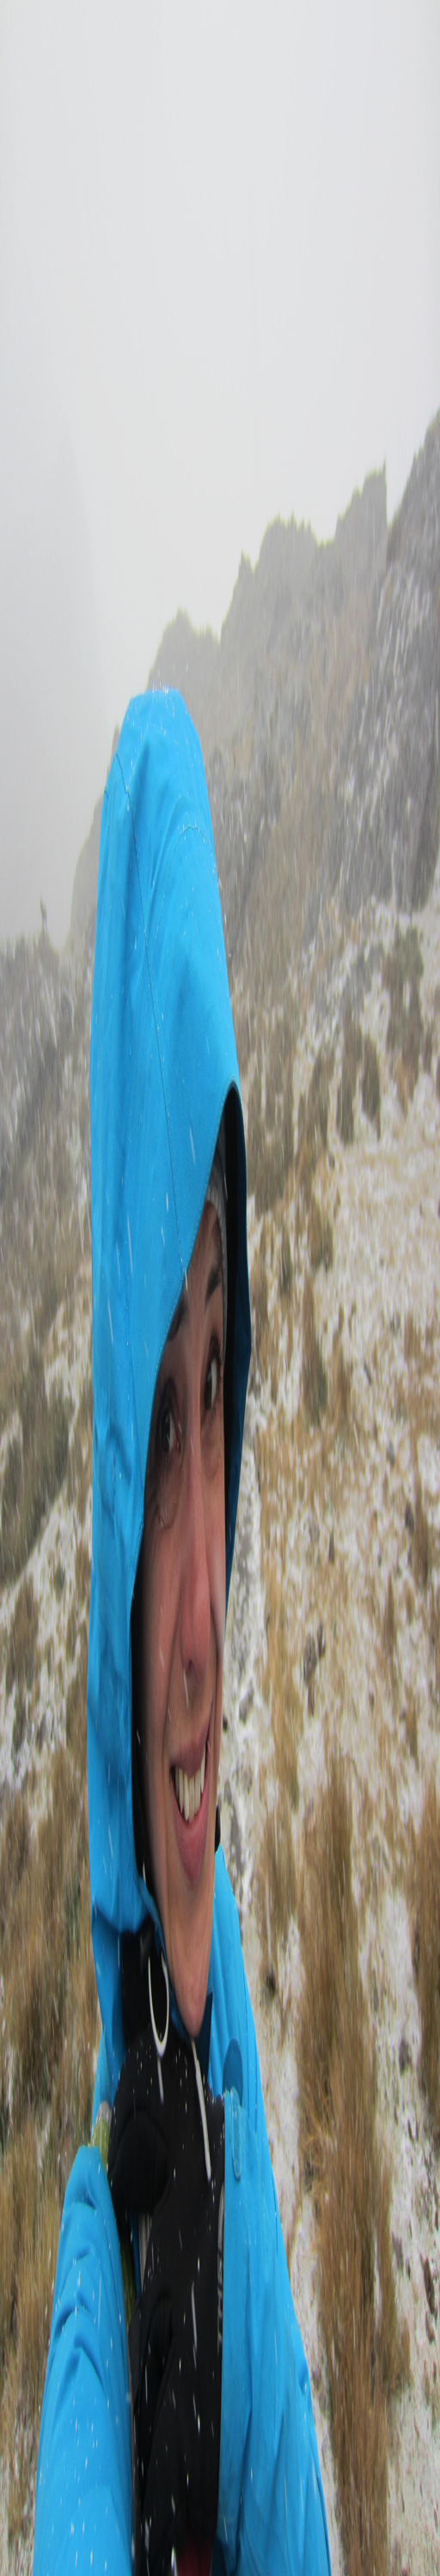
weather has turned to snow and i have no idea where i 'm going